2016 Foster Farms Bowl

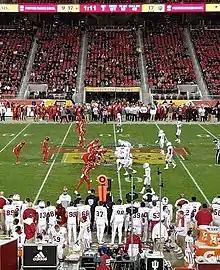
2016 Foster Farms Bowl - Indiana vs. Utah

The 2016 Foster Farms Bowl was the first broadcast under a new deal with Fox News.